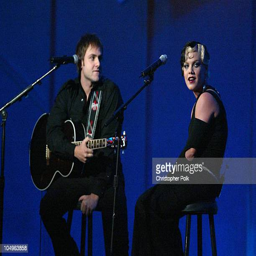
pop rock artist performs with heavy metal artist the song